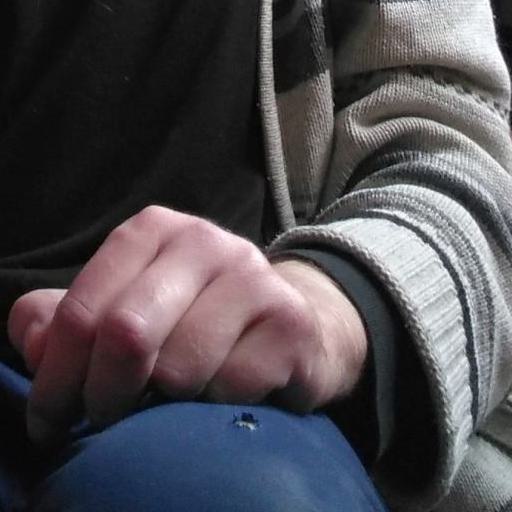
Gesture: no_gesture